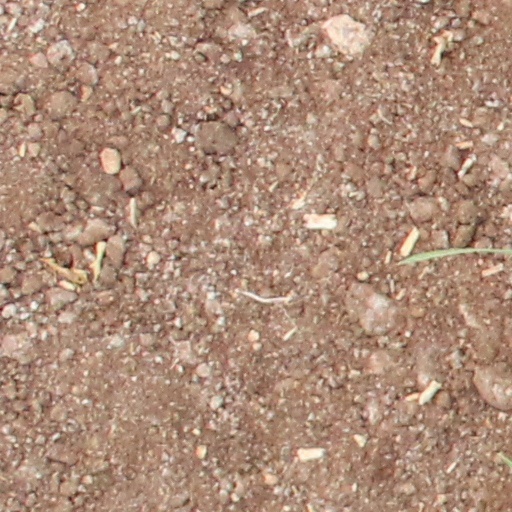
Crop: wheat